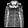
Label: Coat